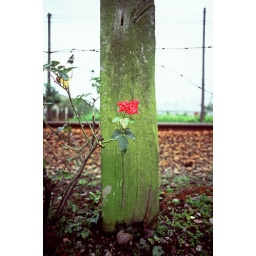
red rose smells incongruity in here.